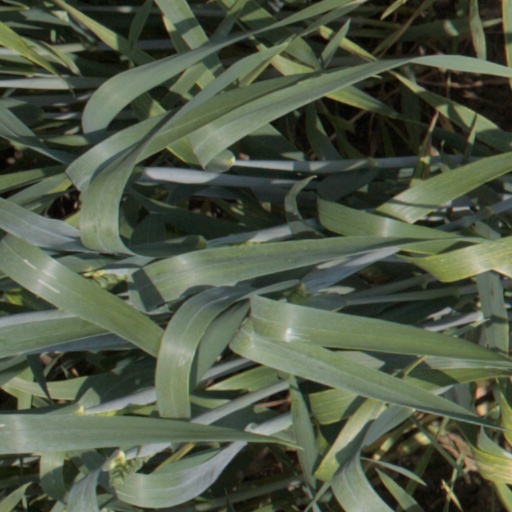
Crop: wheat